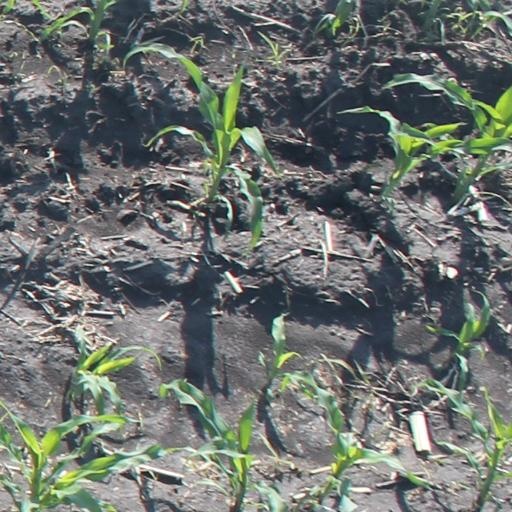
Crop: maize; corn